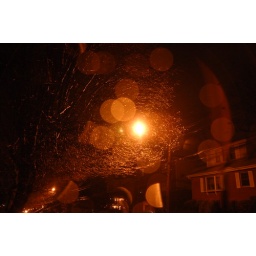
A view through the wet branches up at the street lamp in Yonkers, NY